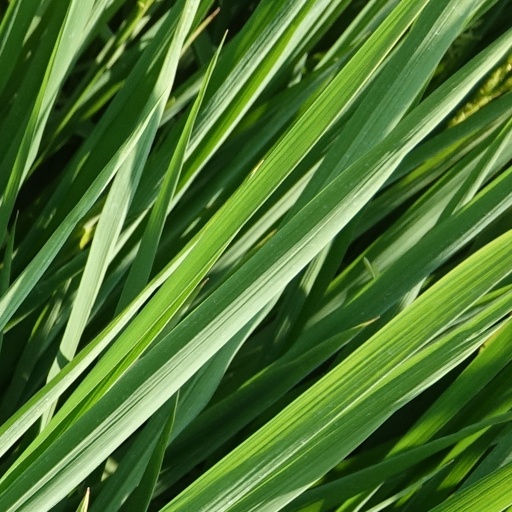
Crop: rice